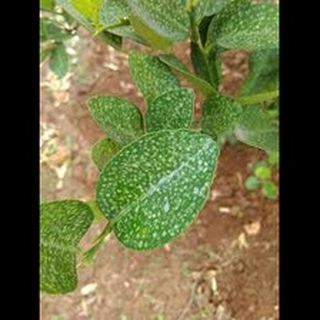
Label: wheat_mite